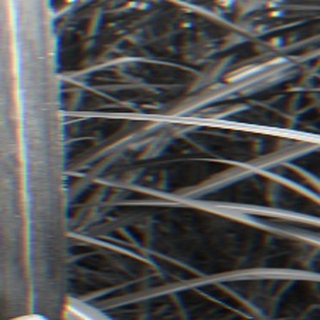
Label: sugarcane_bacterial_blight